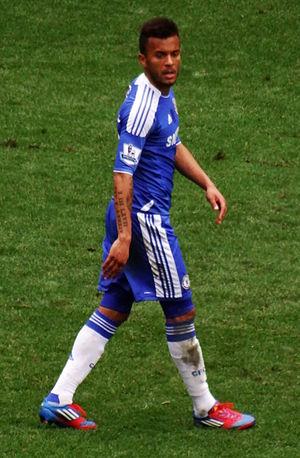
Ryan Bertrand, né le 5 août 1989 à Southwark, est un footballeur international anglais qui évolue au poste de défenseur au Southampton FC.